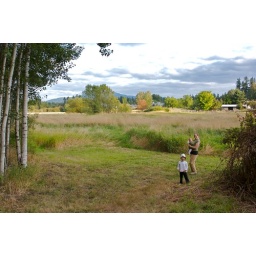
Out for a walk in the field across the street